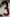
Number: 3